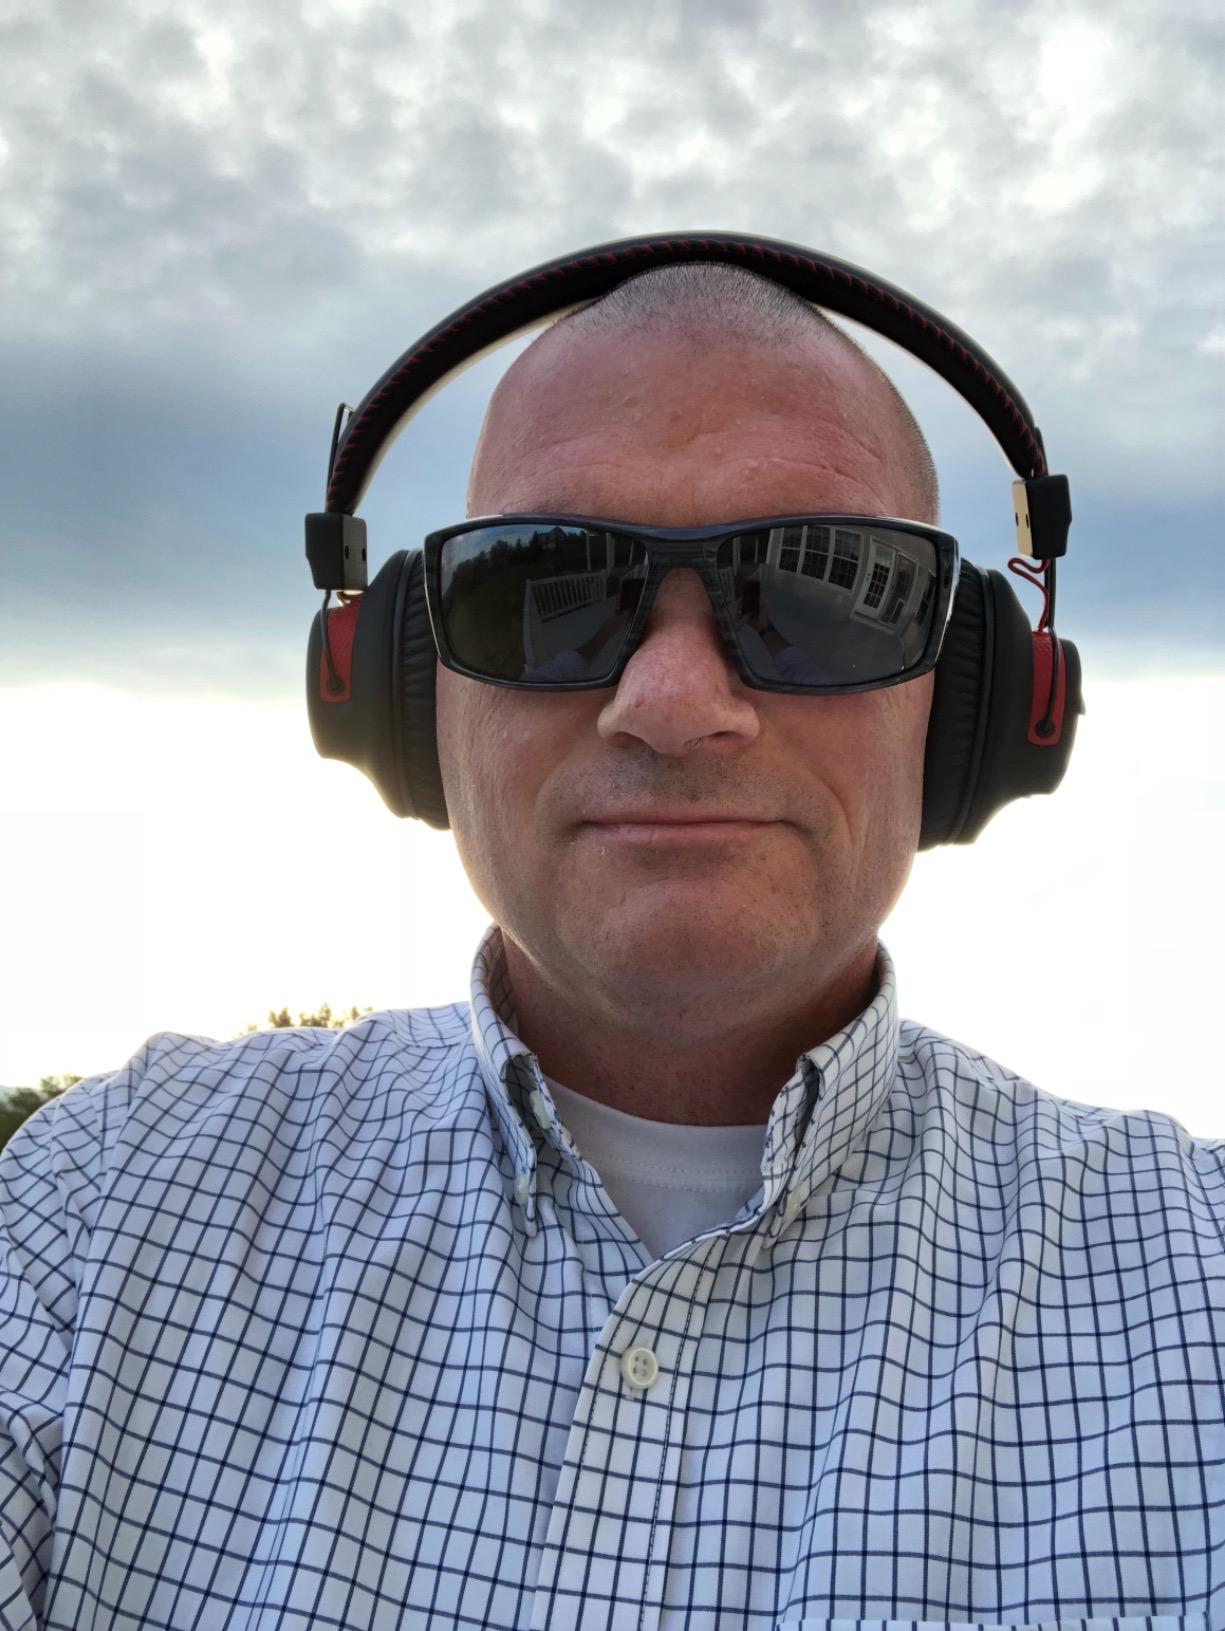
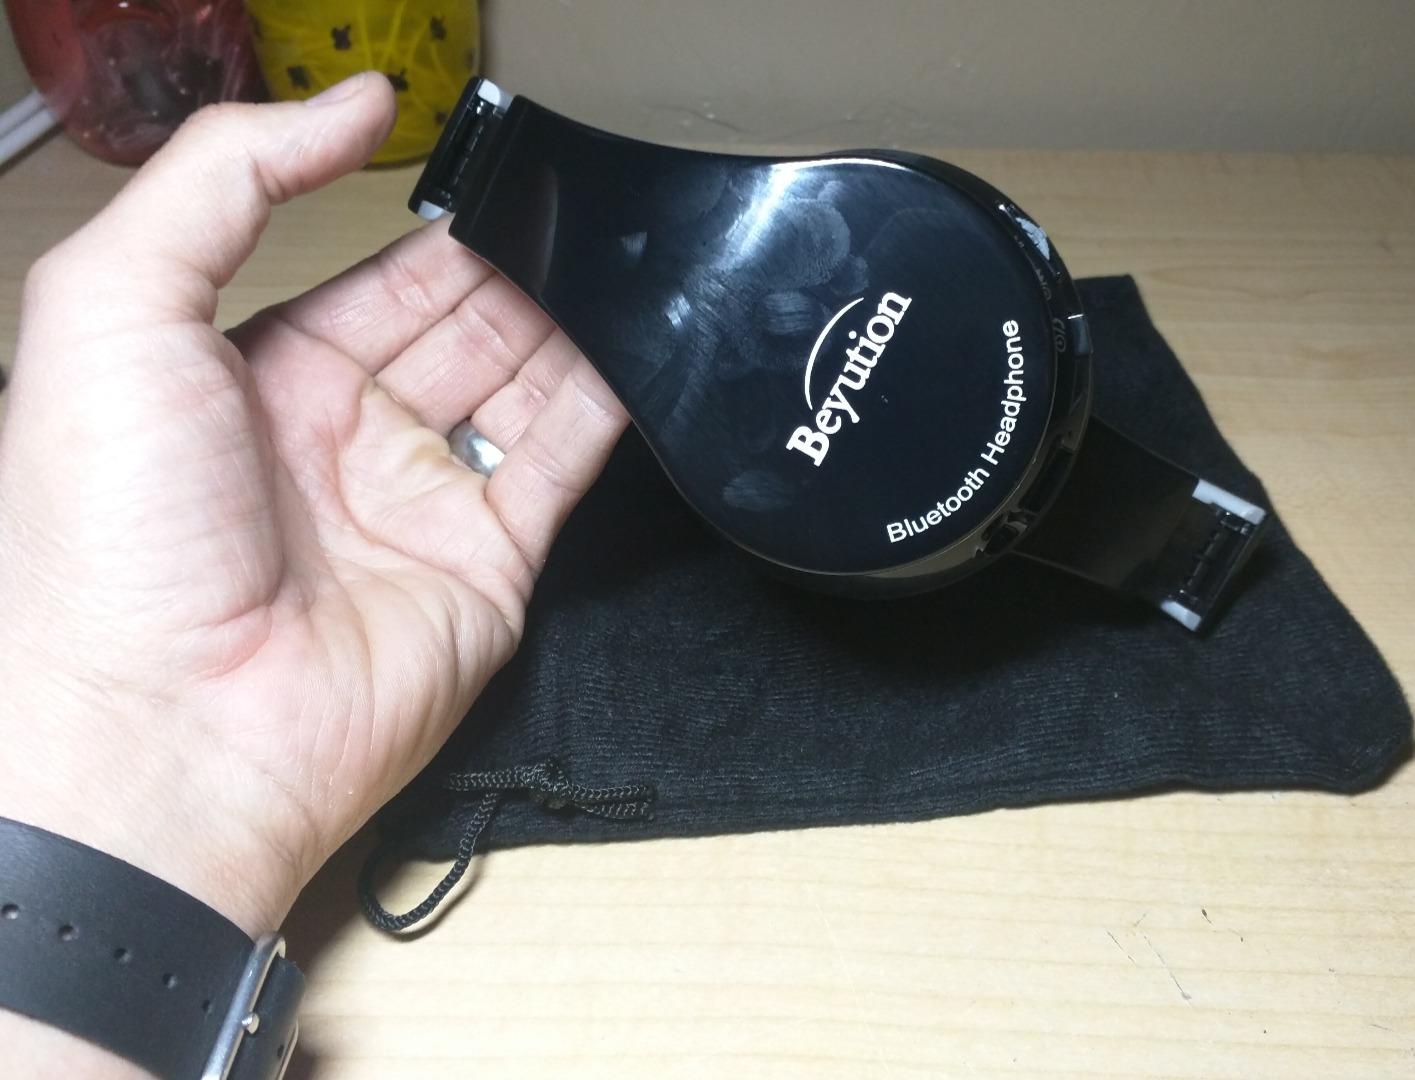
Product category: headphones
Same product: no